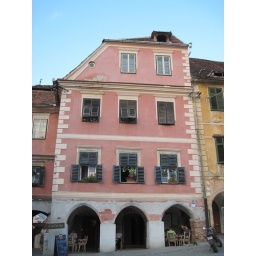
Sibiu, the pink house near Piata Mica